Kushi (2000 film)

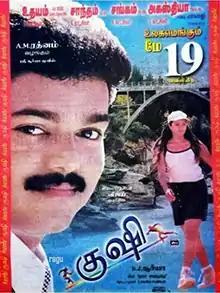
Theatrical release poster

Kushi is a 2000 Indian Tamil-language romantic comedy film written and directed by S. J. Suryah and produced by A. M. Rathnam. The film stars Vijay and Jyothika in the lead roles, while Mumtaj, Vijayakumar, Vivek and Nizhalgal Ravi and others in the supporting roles. The film's cinematography was done by Jeeva, while music was composed by Deva.